Describe the emotion expressed in this image:  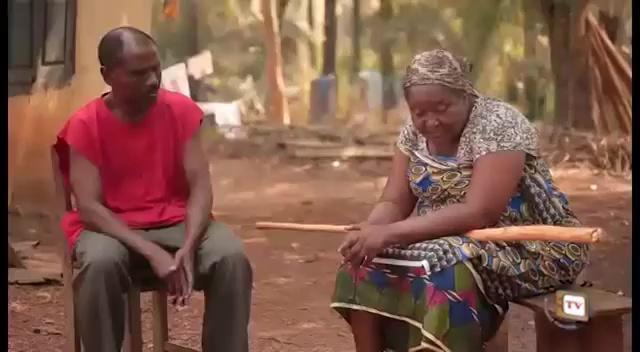
This person displays Suffering, valence and arousal with low intensity.